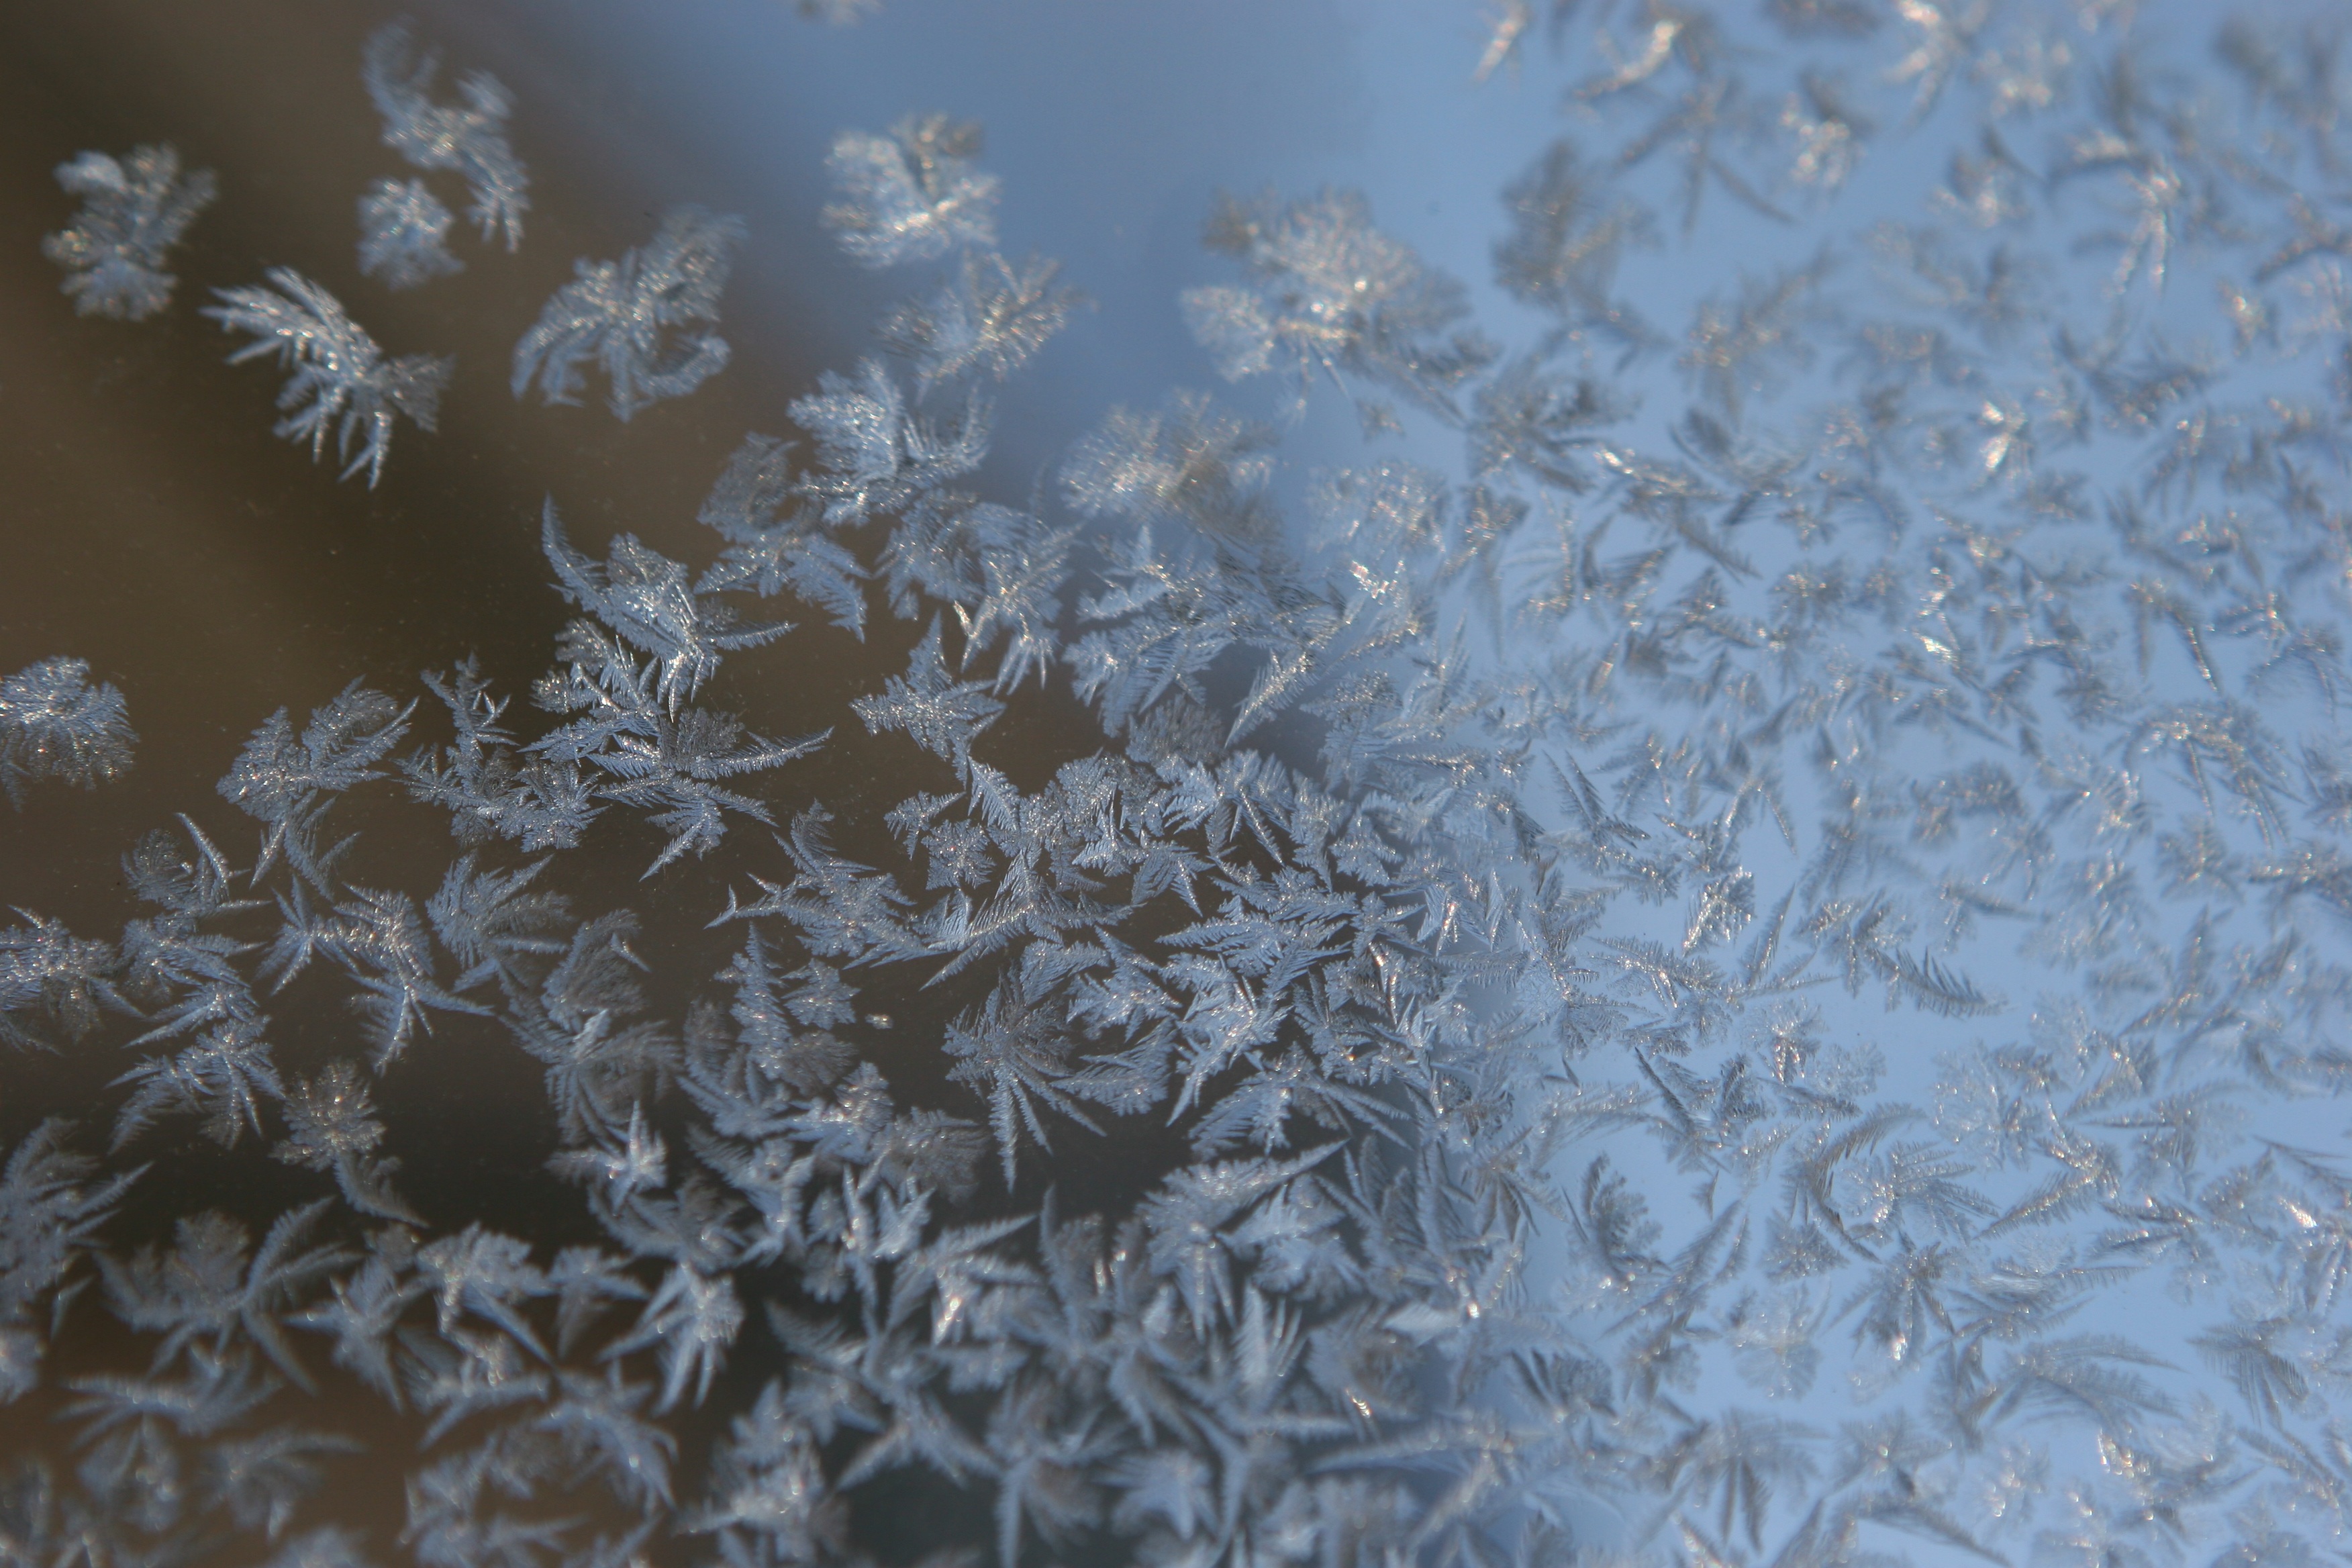
branch, snow, cold, winter, leaf, flower, petal, frost, ice, twig, flake, freezing, macro photography